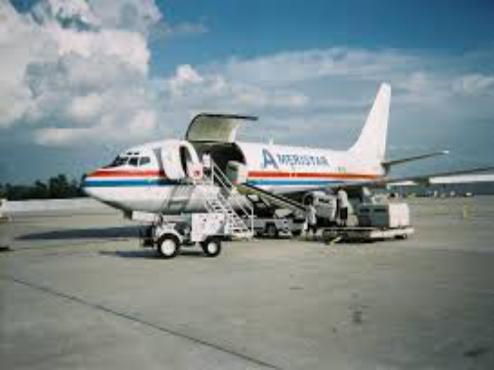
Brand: Ameristar Air Cargo
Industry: Transportation